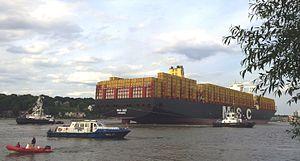
Porte-conteneurs MSC Zoe sur le fleuve Elbe en face de Blankenese. Sur le côté bâbord du navire porte-conteneurs le remorqueur «Hunte"" par la société de transport Urag Unterweser et sur le côté tribord du navire remorqueur ""Perfect"" par la société de transport Lutgens &amp